Magnetospheric electric convection field

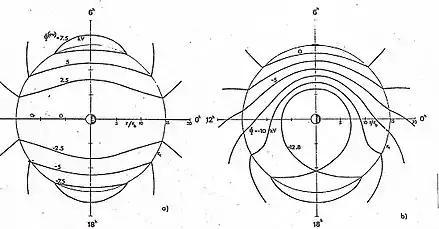
Figure 1: Equipotential lines of electric convection field within the equatorial plane of the magnetosphere (left), and superposition of the convection field with the co-rotation field (right) during magnetically quiet conditions

The use of an electrostatic field means that this model is valid only for slow temporal variations (of the order of one day or larger). The assumption of a coaxial magnetic dipole field implies that only global scale structures can be simulated. The electric field components are derived from